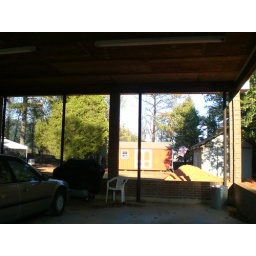
Standing in Sheila's carport. Notice the charred tree behind the red storage building.